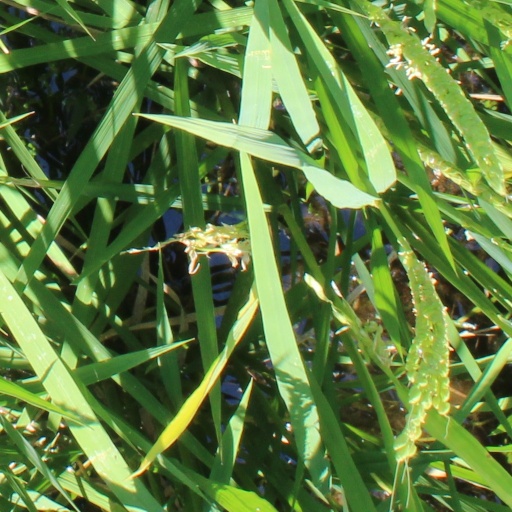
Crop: rice